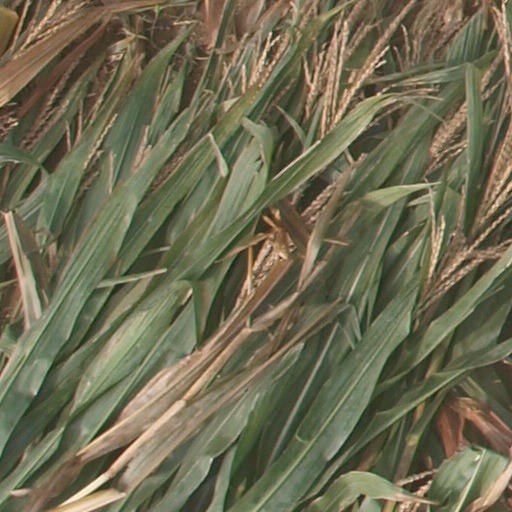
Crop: maize; corn